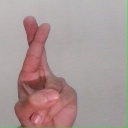
अक्षर: र